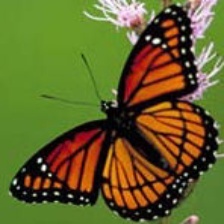
Species: VICEROY
Butterfly family (ImageNet category): monarch